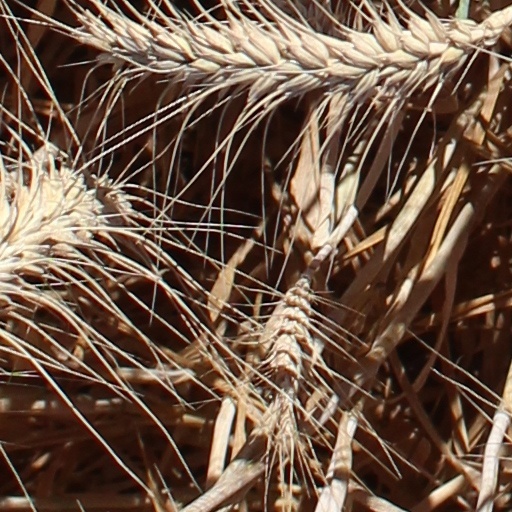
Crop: wheat